Abie's Irish Rose (1928 film)

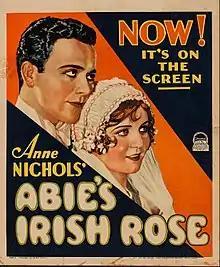
Theatrical release poster

Abie's Irish Rose is a 1928 early sound (part-talkie) comedy film directed by Victor Fleming and starring Charles "Buddy" Rogers, Nancy Carroll, Jean Hersholt, and J. Farrell MacDonald. In addition to sequences with audible dialogue or talking sequences, the film features a synchronized musical score and sound effects along with English intertitles. The soundtrack was recorded using the Western Electric sound-on-film system. The film based on the 1922 play "Abie's Irish Rose" by Anne Nichols. The film was later remade in 1946. In the 1930s, author Nichols revealed that her deal with Paramount brought her $300,000 plus half the film's profits.